Frederick James (artist)

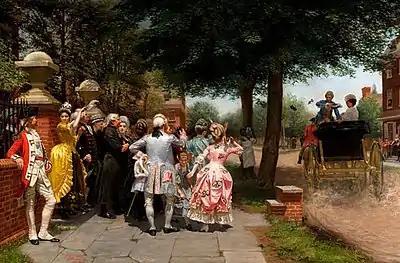
"A Colonial Wedding," 1883.

Frederick E. James (c. 1845 – 17 July 1907) was an American artist. He was noted for his depictions of 18th-century American life.